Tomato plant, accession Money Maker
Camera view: bottom (45 deg); turntable rotation: 210 degrees
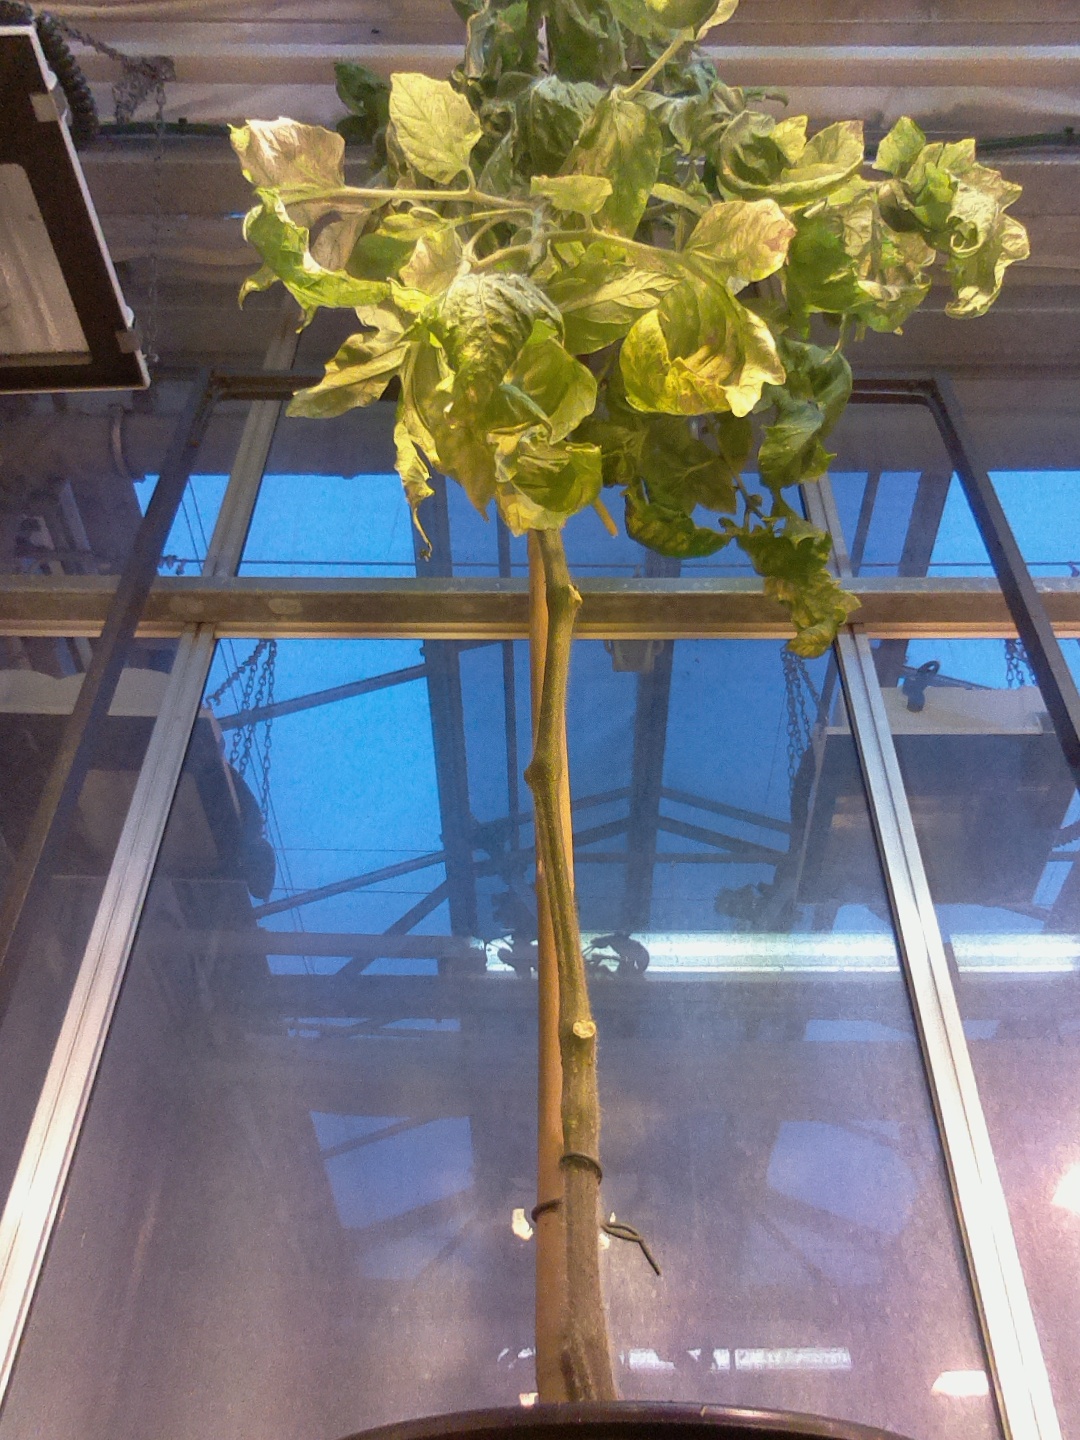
BBCH growth stage 78: 80% -90% of final fruit size